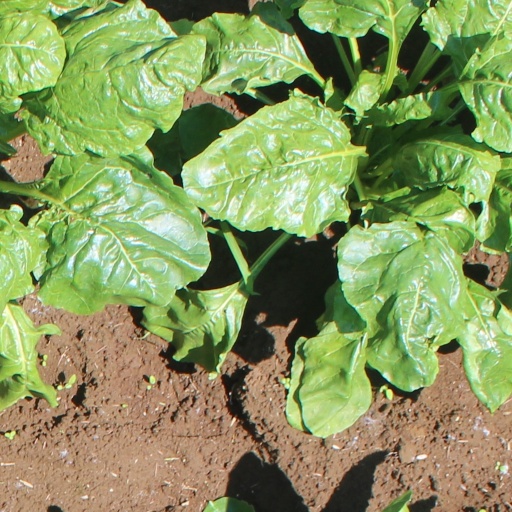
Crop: sugar beet